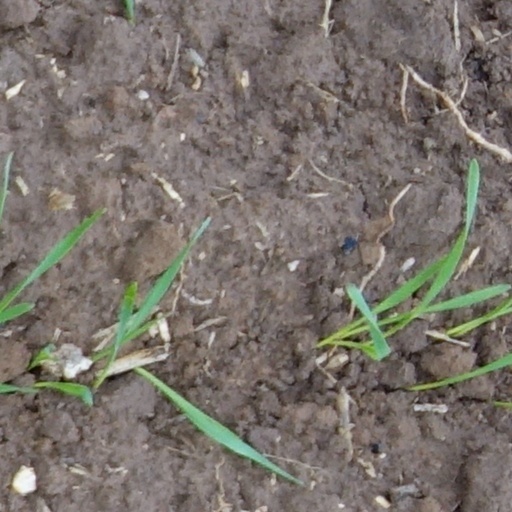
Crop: wheat